Mace of the United States House of Representatives

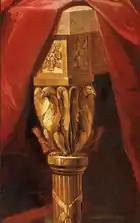
From the Lansdowne portrait:The table leg may have been inspired by a wooden ceremonial mace used by the U.S. House of Representatives (the U.S. House symbol was itself inspired by the Roman "fasces"). The House mace was a bundle of tied reeds topped with a bald eagle, an American symbol.

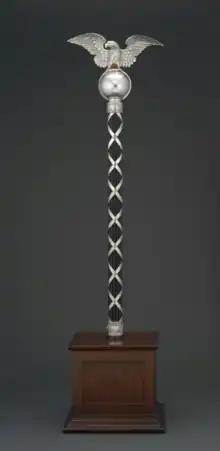
The Mace of the US House of Representatives

The Mace of the United States House of Representatives, also called the Mace of the Republic, is a ceremonial mace that symbolizes the governmental authority of the United States, and more specifically, the legislative authority of the House of Representatives.